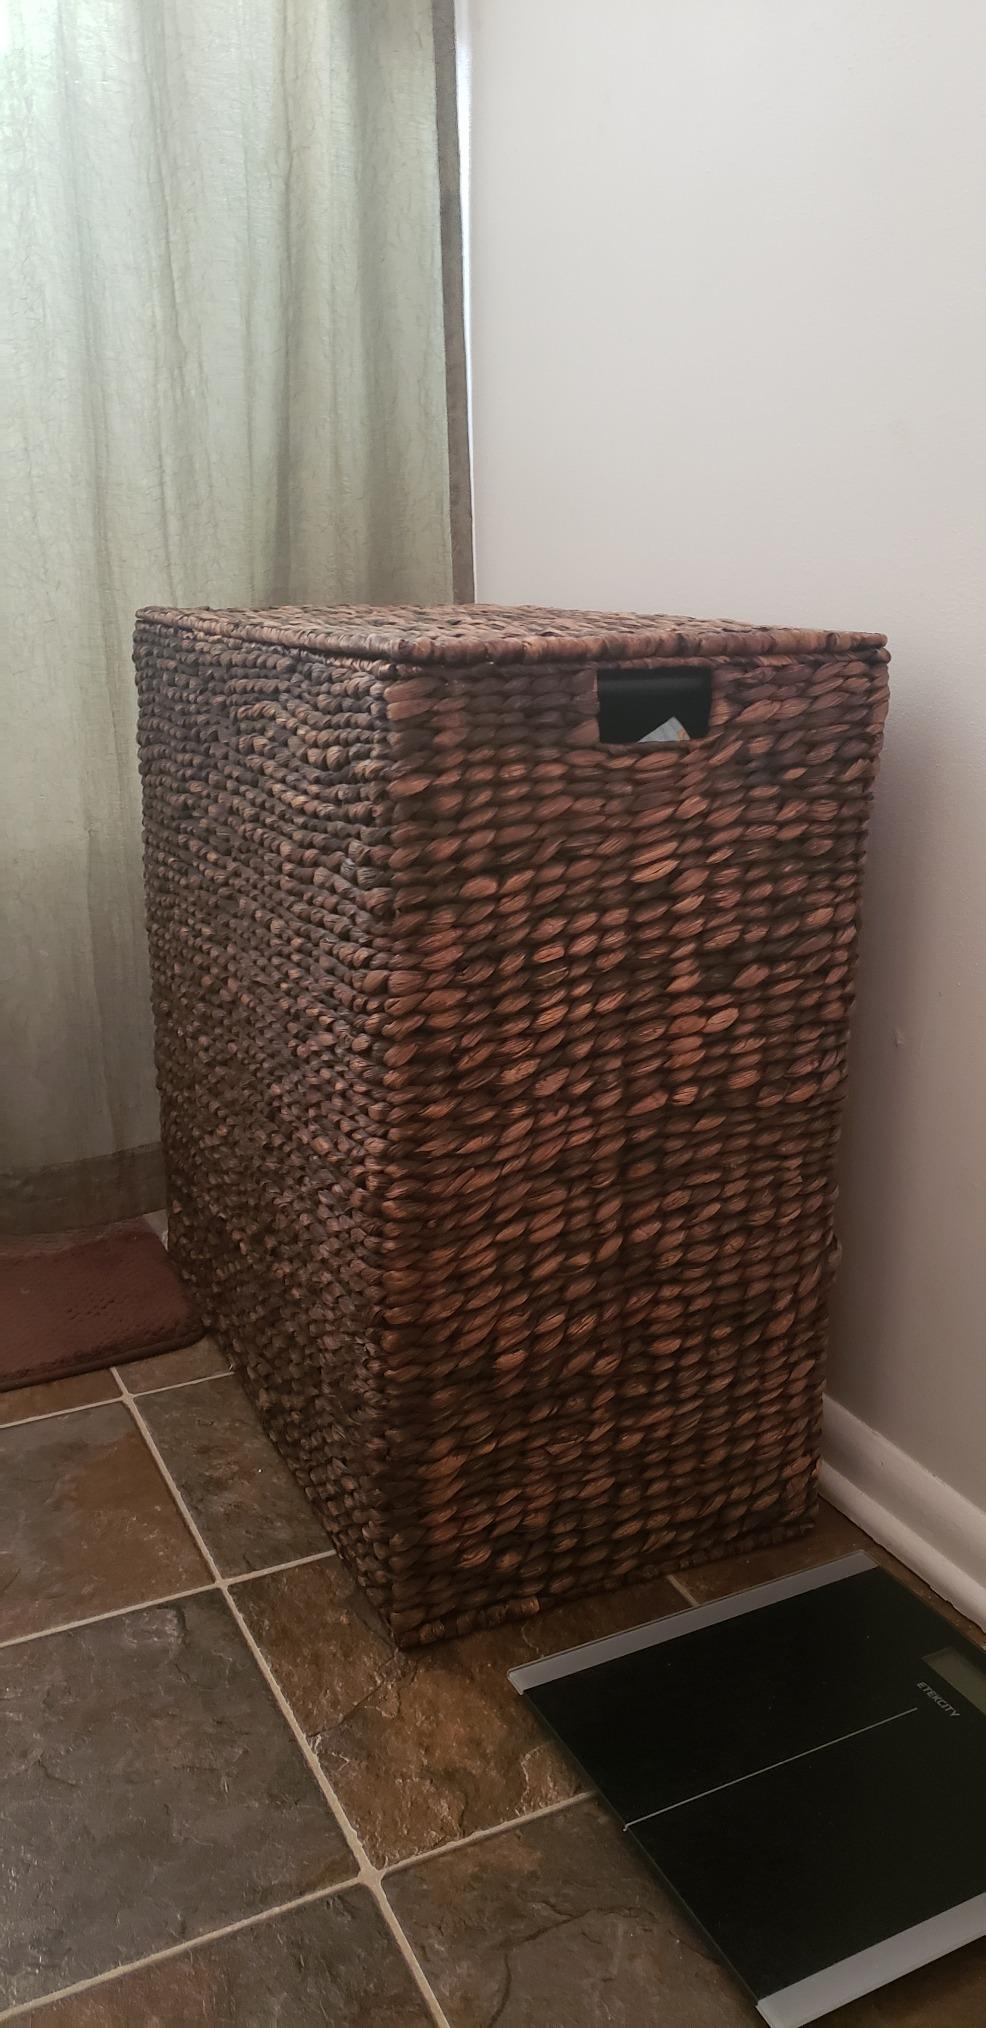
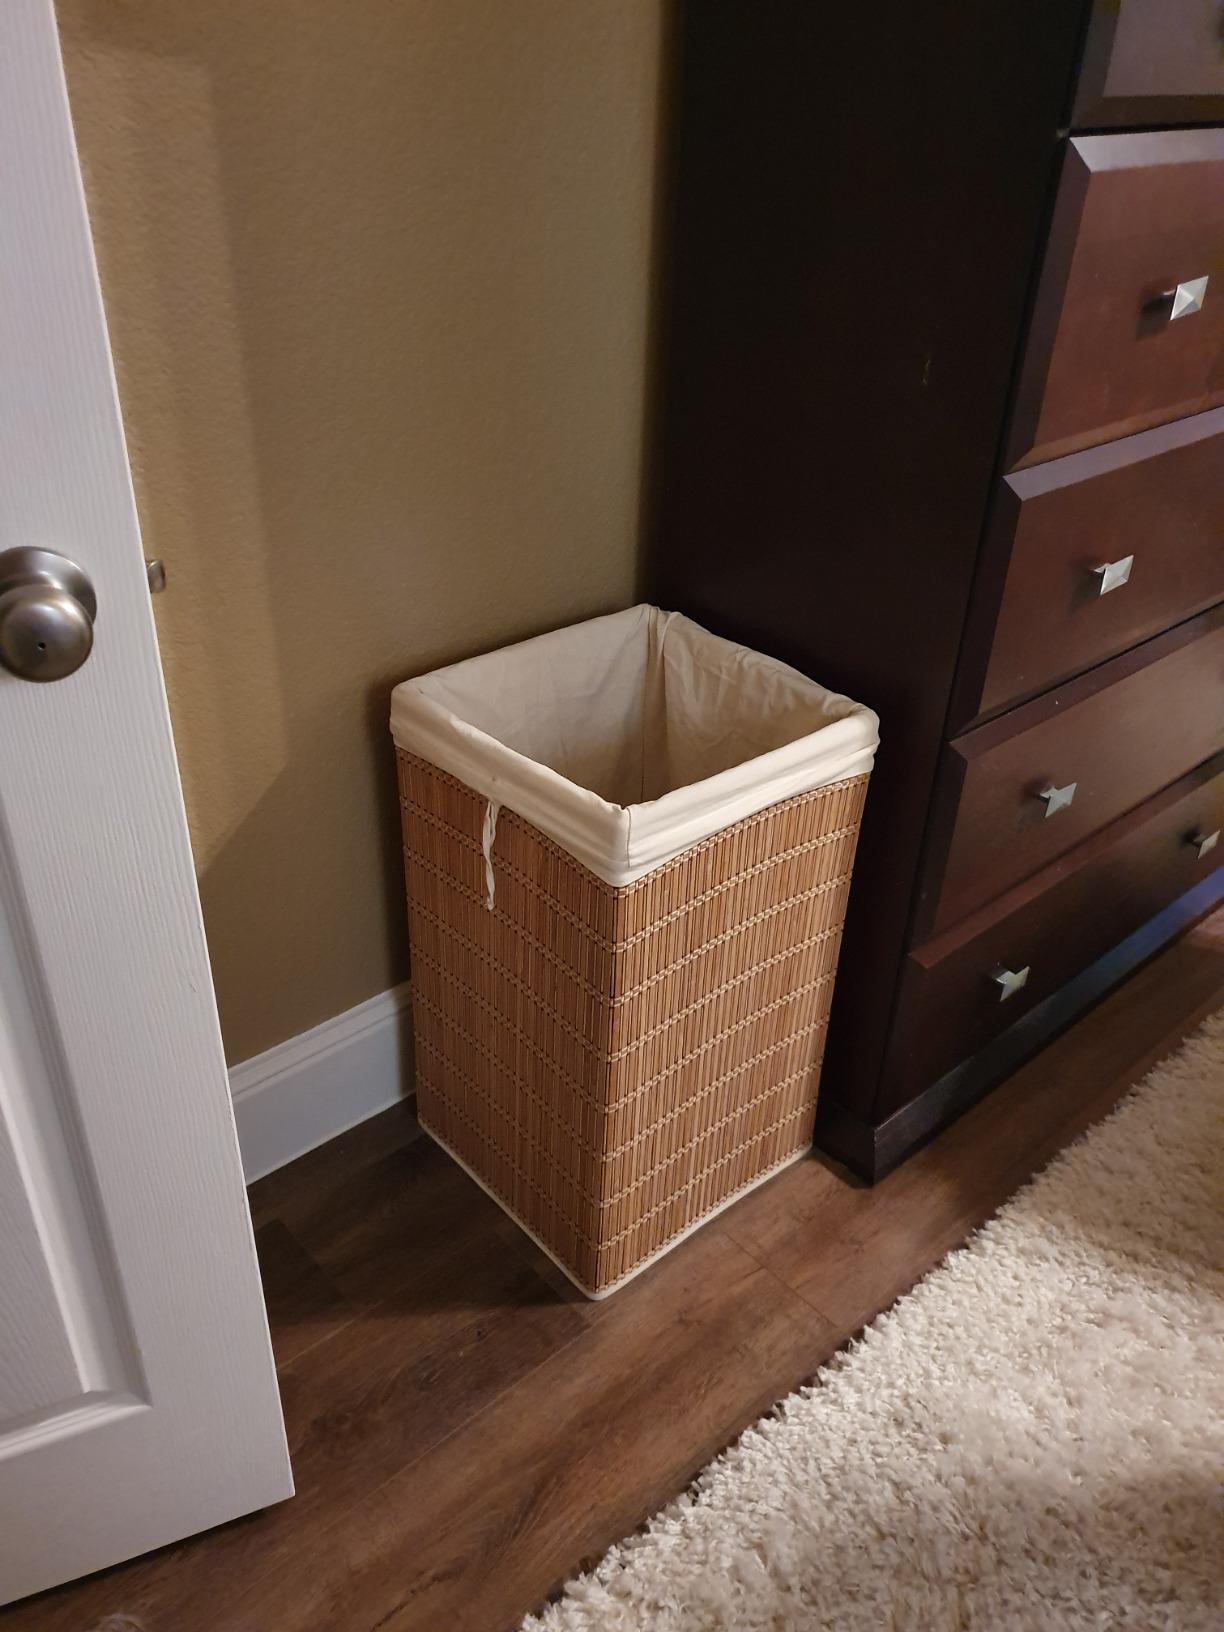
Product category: items_hamper
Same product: no